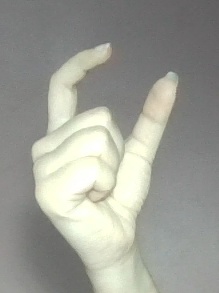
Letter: nun